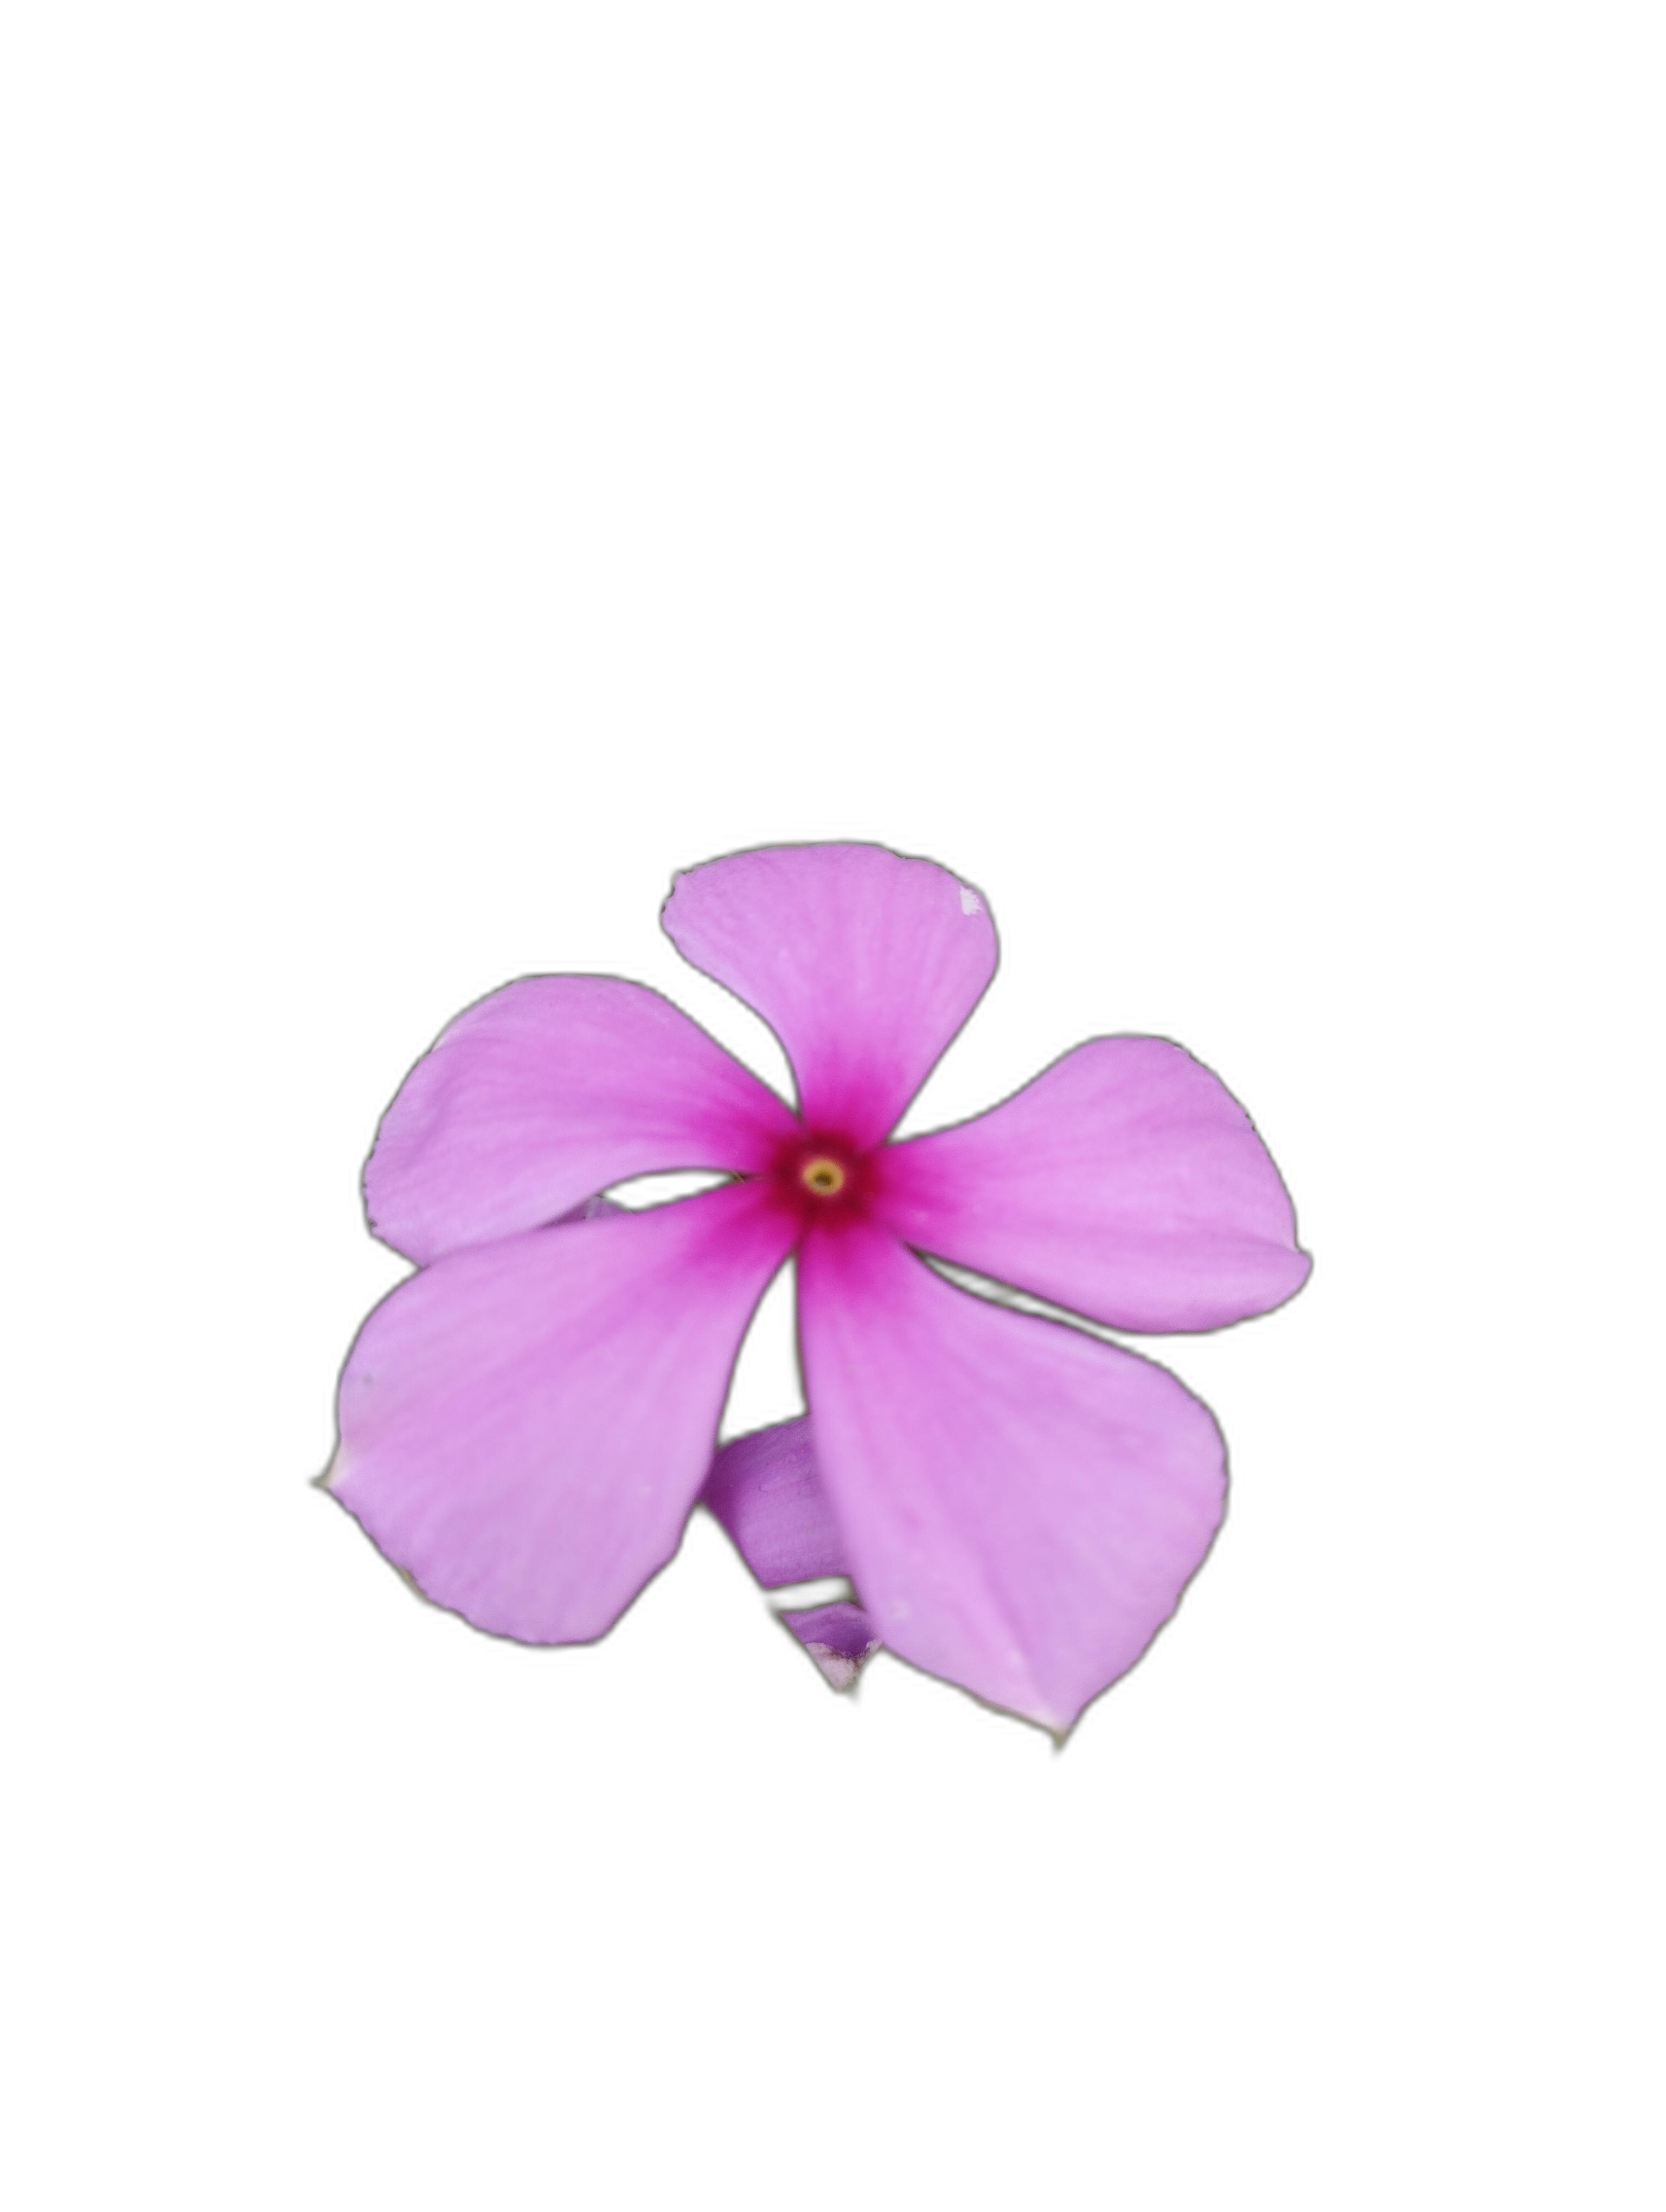
Label: Madagascar periwinkle